Rock Around the Clock

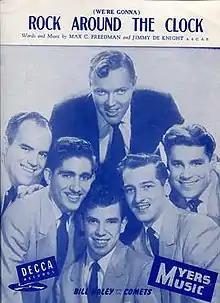
Sheet music cover for the recording by Bill Haley and His Comets on DECCA Records, Myers Music, Philadelphia, 1955.

After leaving Essex Records in the spring of 1954, Bill Haley signed with Decca Records, and the band's first recording session was set for April 12, 1954, at Decca's studios in the Pythian Temple in New York City. The recording session almost failed to take place because the band was traveling on a ferry that got stuck on a sandbar en route to New York from Philadelphia. Once at the studio, producer Milt Gabler (Gabler was the uncle of actor Billy Crystal and had produced Louis Jordan as well as Billie Holiday), insisted the band work on a song entitled "Thirteen Women (and Only One Man in Town)" (written and previously recorded by Dickie Thompson), which Gabler wanted to promote as the A-side of the group's first single for Decca.